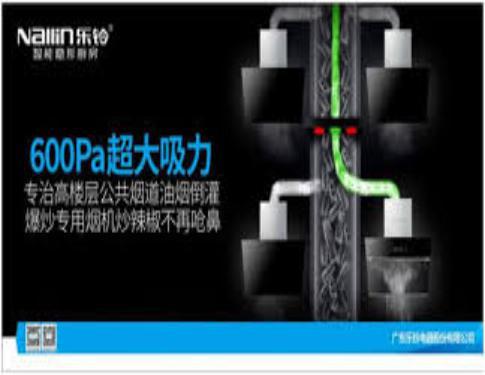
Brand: nallin
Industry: Necessities